Holyhead

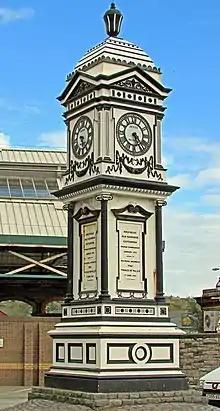
Clock Tower commemorating the extension of the Holyhead Docks between 1875 and 1880

In the early nineteenth century, it was still undecided which port would be chosen as the primary sea link along the route from London to Dublin: Porthdinllaen, on the Llŷn Peninsula, or Holyhead in Anglesey. In May 1806, a parliamentary bill approved new buildings in Porthdinllaen when it seemed that the town would be chosen. Porthdinllaen was almost as far west as Holyhead, but Holyhead was more accessible because of Thomas Telford's road developments. Porthdinllaen Harbour Company was formed in 1808 in preparation, but the bill before Parliament to constitute Porthdinllaen as a harbour for Irish trade was rejected in 1810.